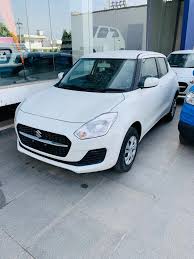
Label: noambulance